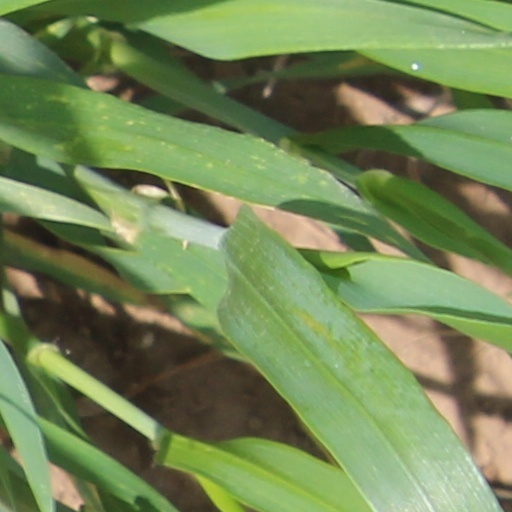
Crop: wheat